Uruapan International Airport

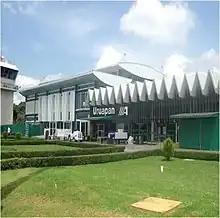
Passenger terminal airside

The airport is situated within the Uruapan urban area, covering an approximate area of , at an elevation of above sea level. It features a asphalt runway, capable of accommodating aircraft like the Boeing 737 and Airbus A320. The commercial aviation apron spans and can accommodate three narrow-body aircraft. The airport operates daily from 07:00 to 19:00.